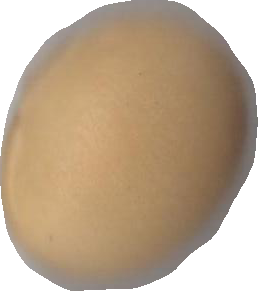
Variety: Grobogan